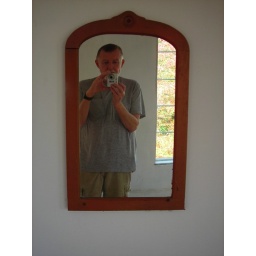
old mirror in a new house